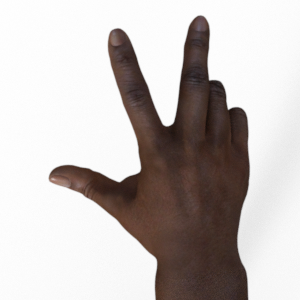
Label: scissors